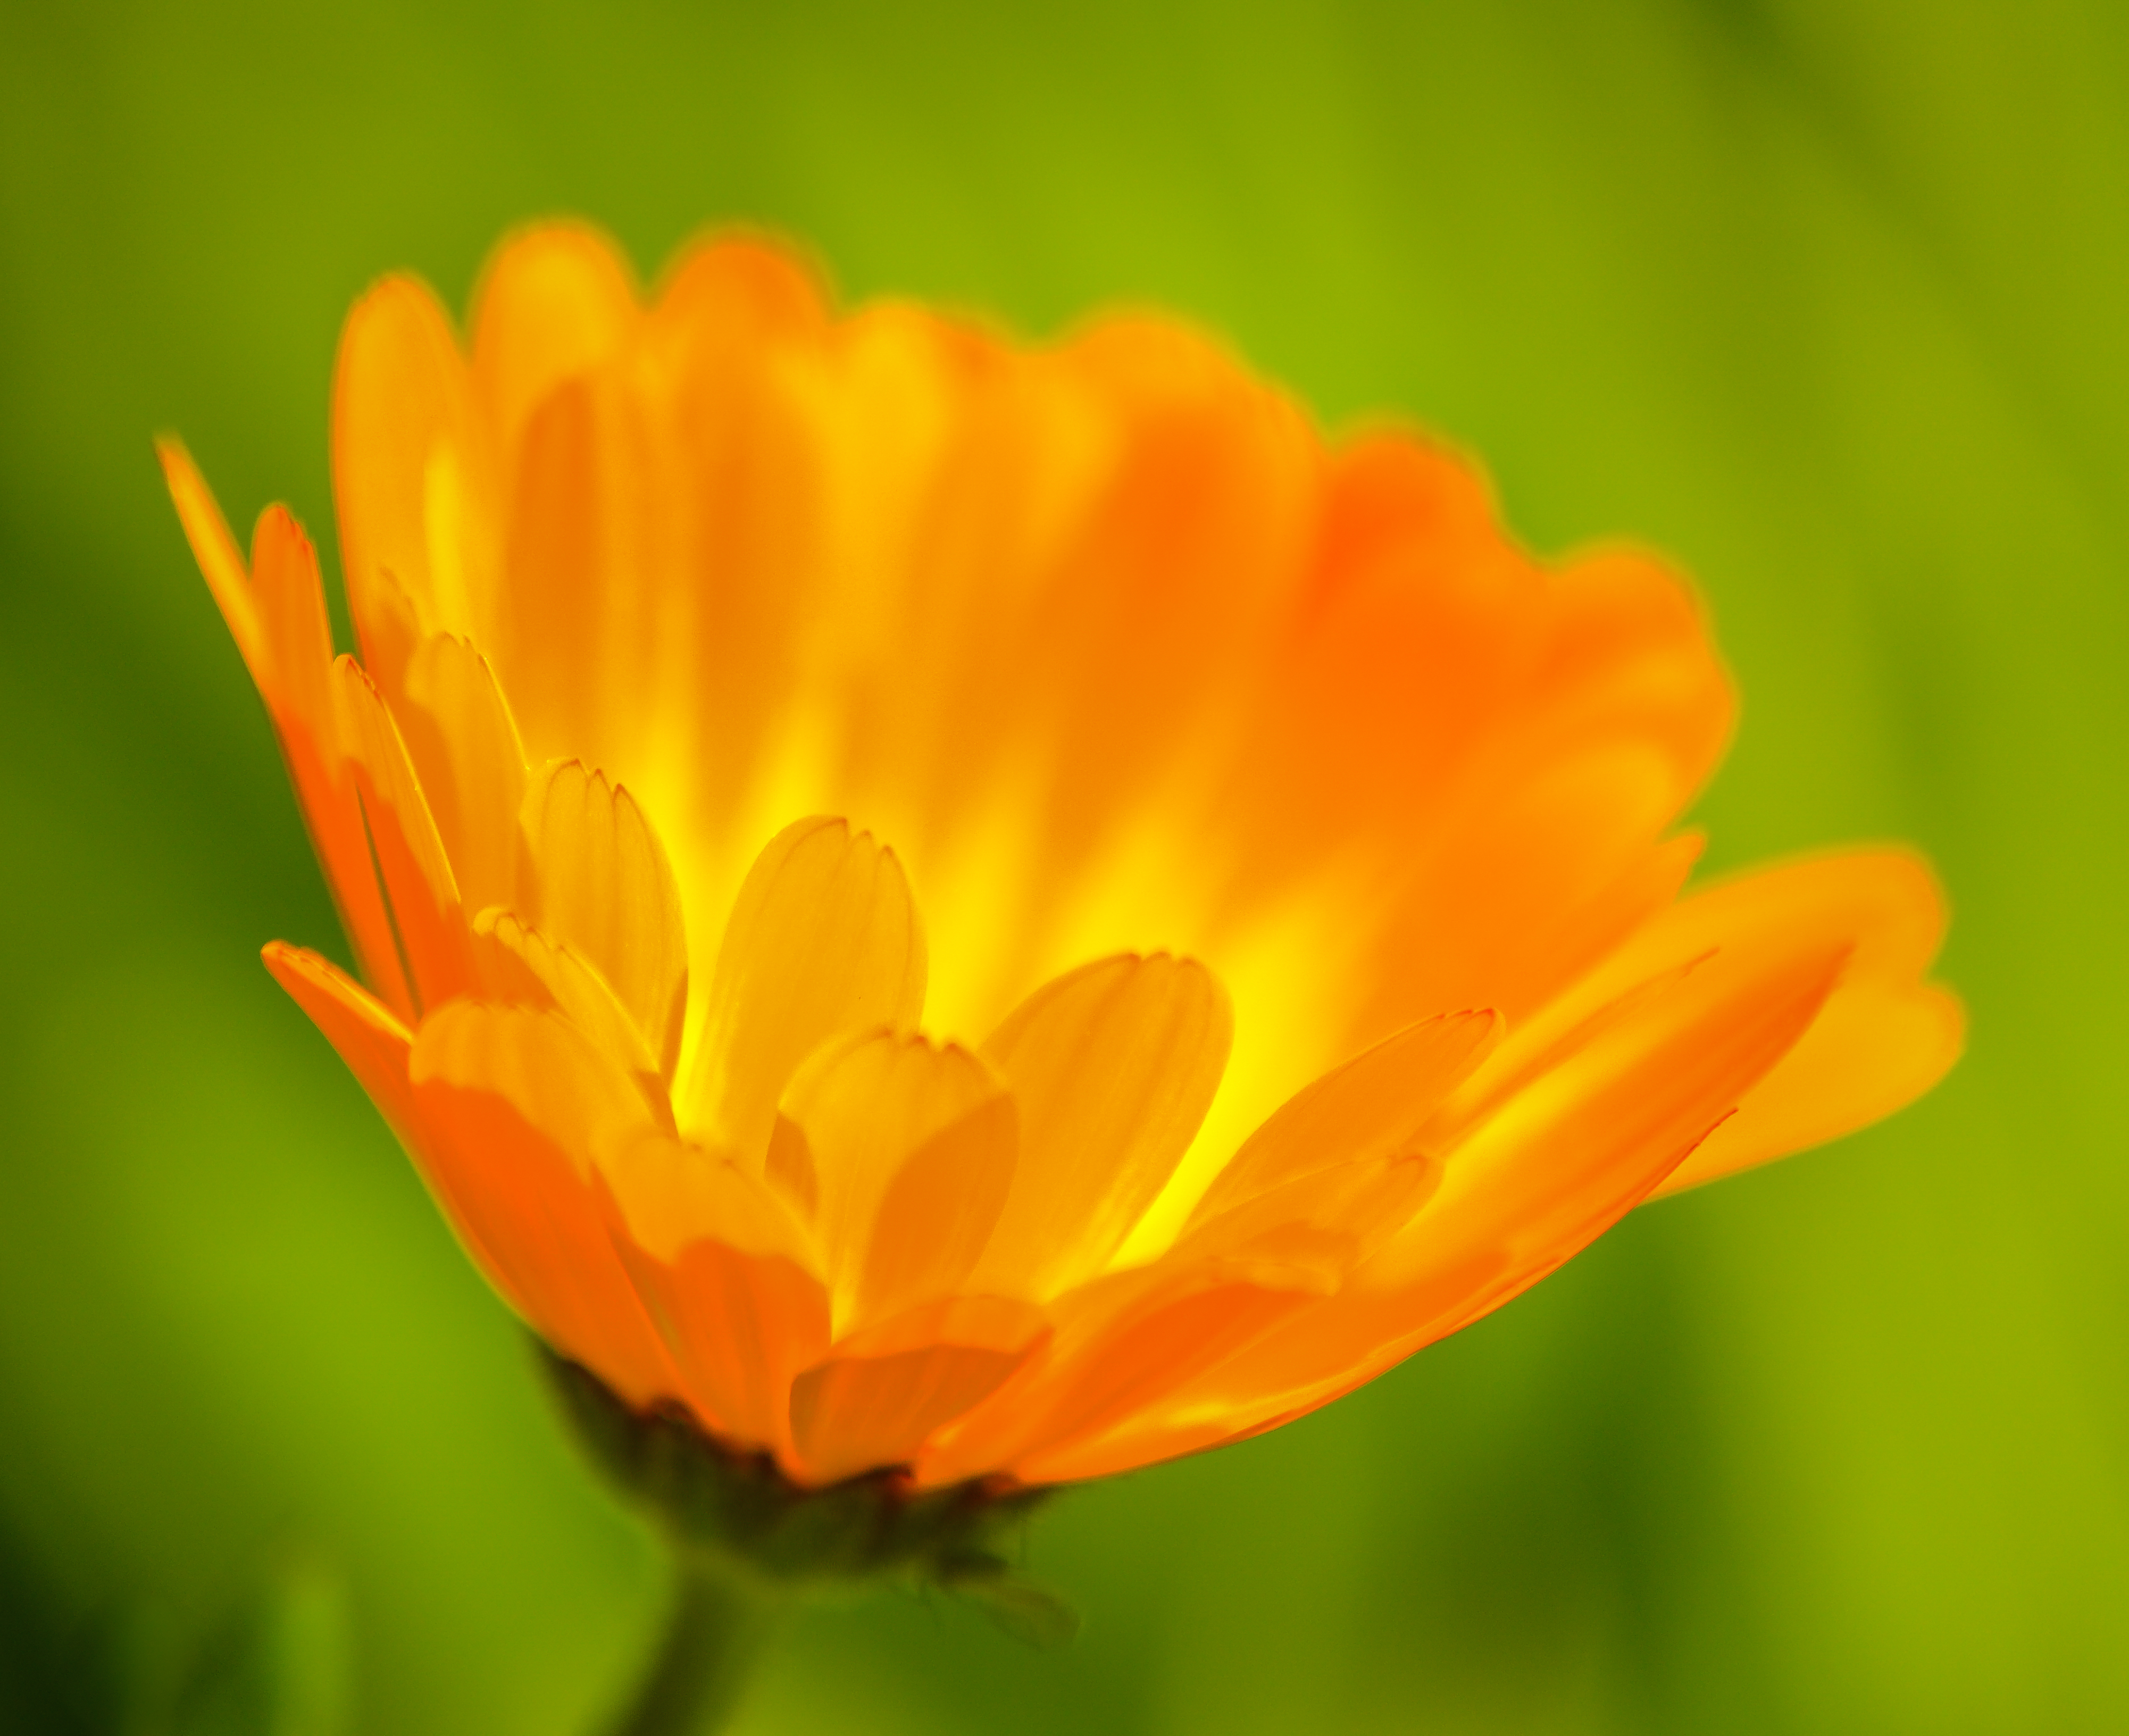
nature, plant, photography, flower, petal, orange, herb, macro, yellow, garden, flora, wildflower, close up, nectar, sigma70300, macro photography, flowering plant, calendula, plant stem, land plant